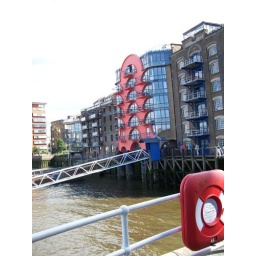
The orange building was in the film &amp;quot;A Fish Called Wanda.&amp;quot;